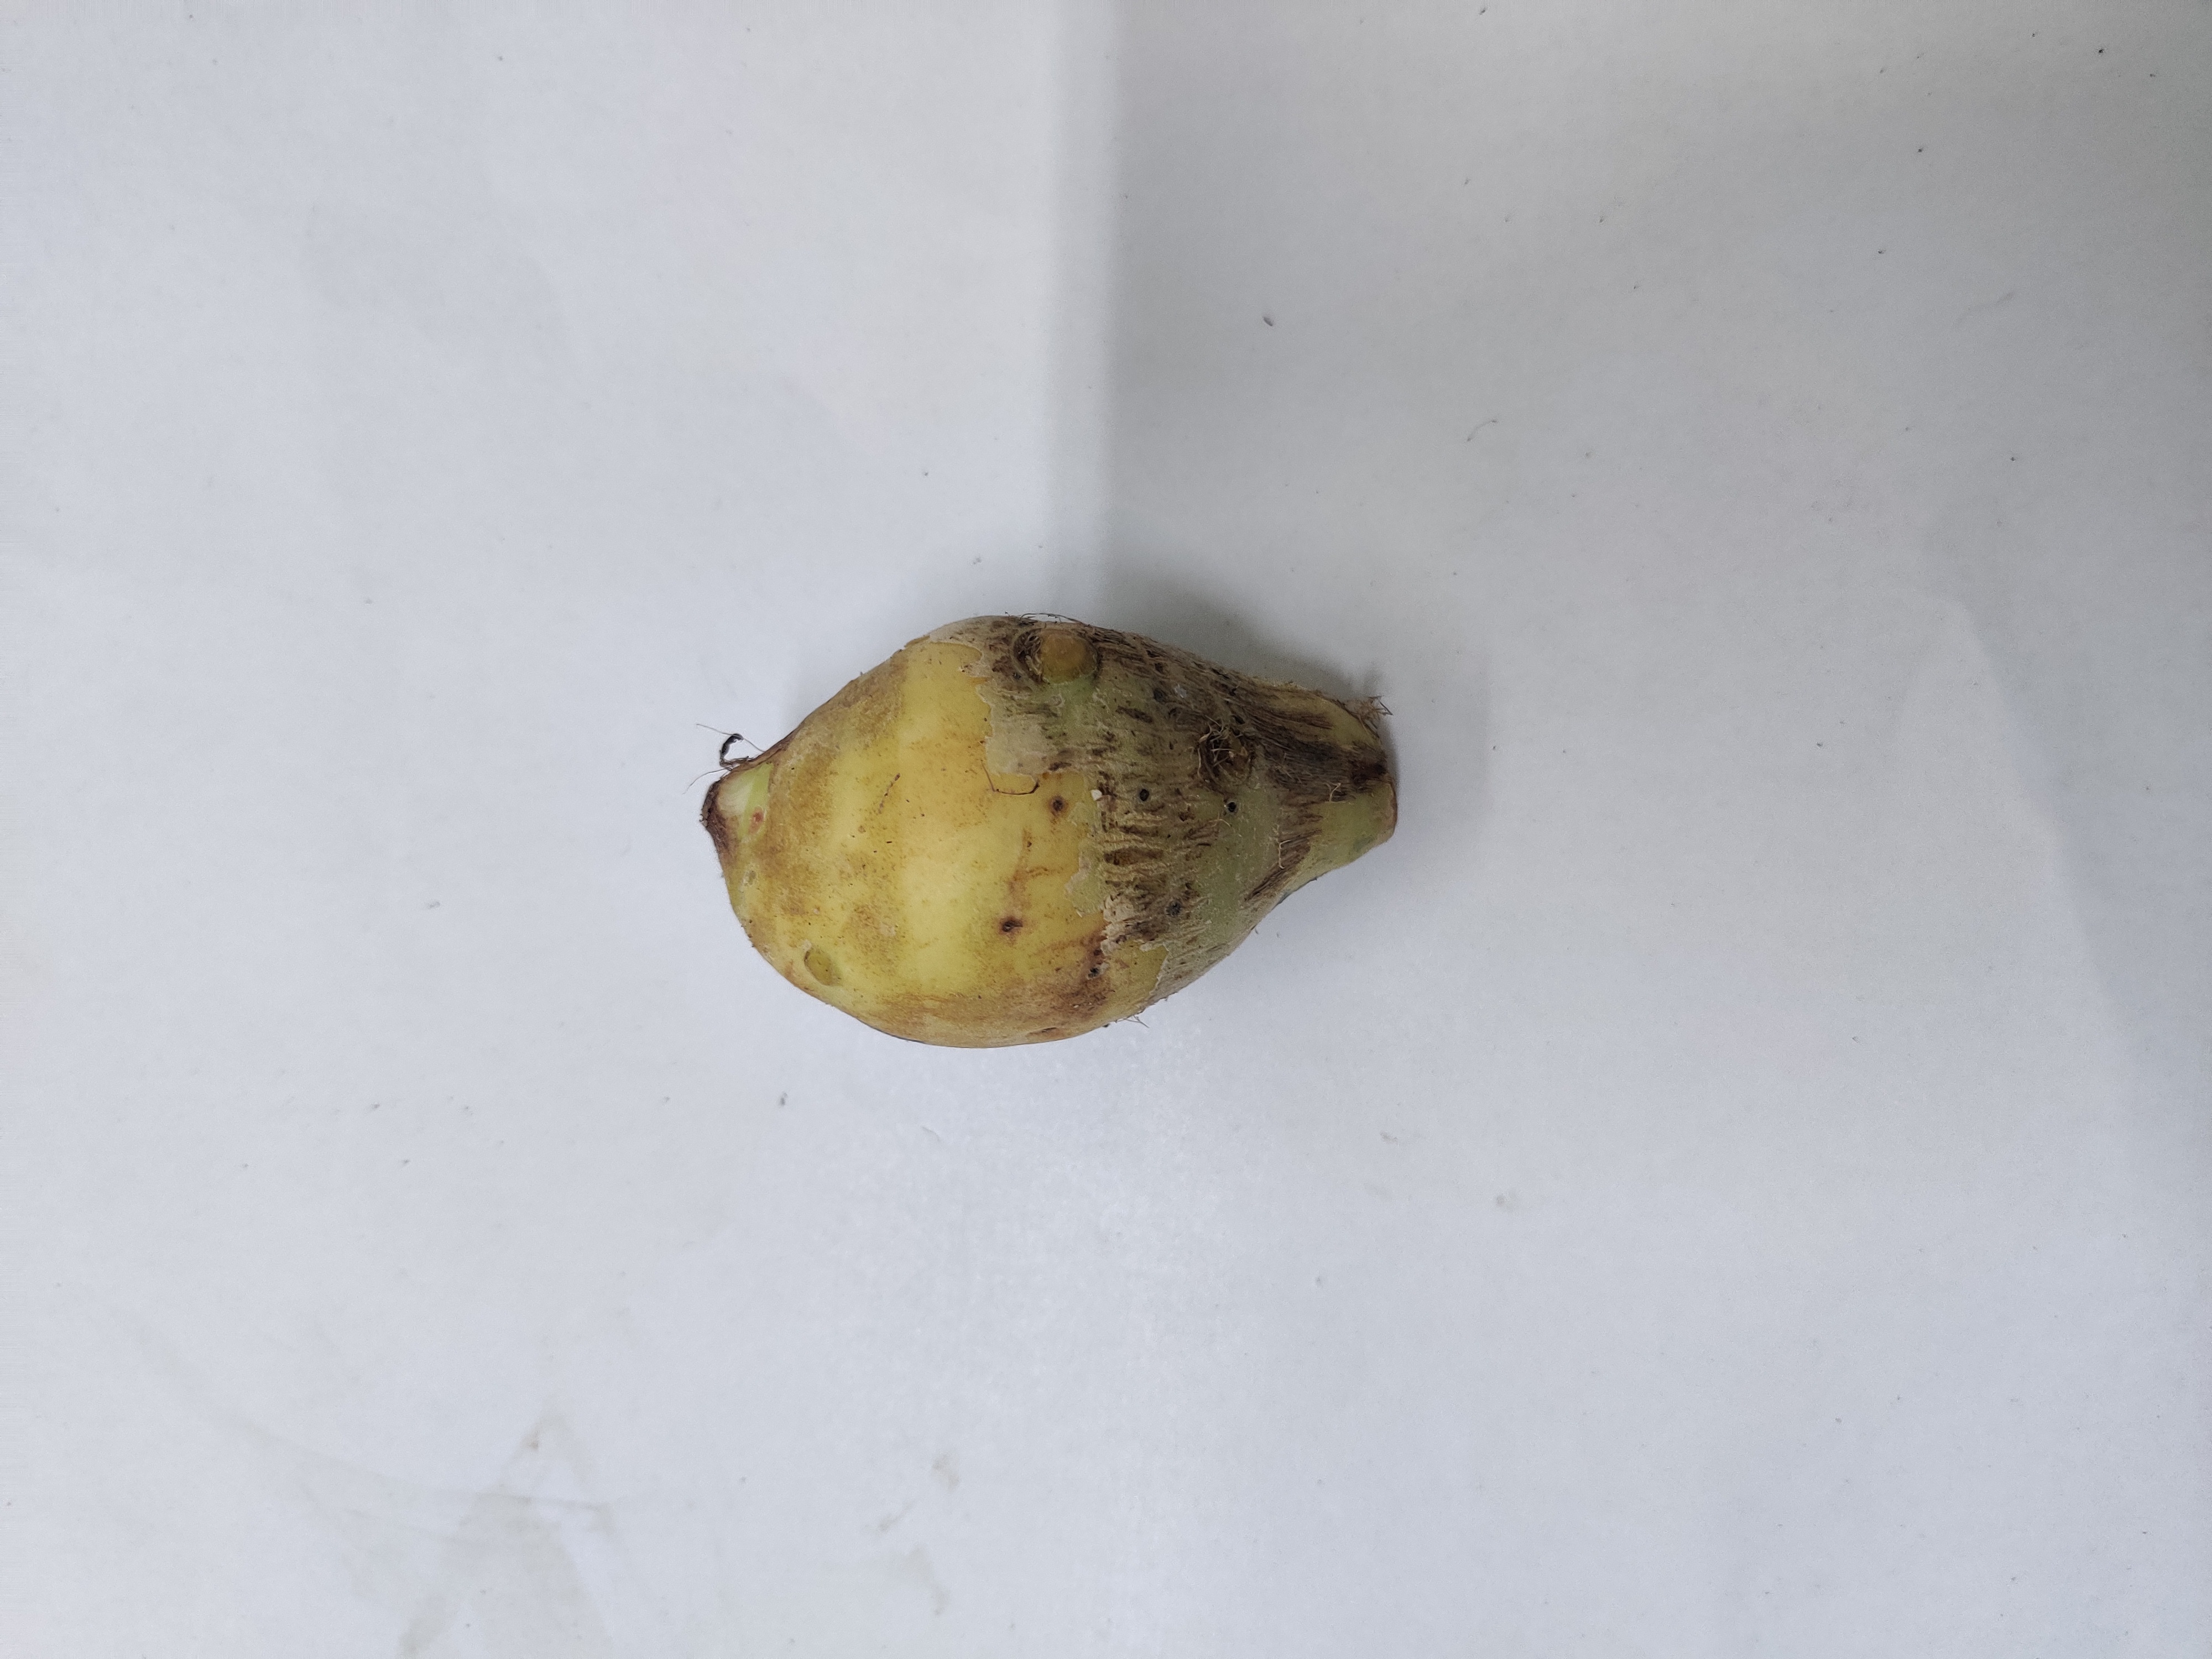
Crop: Taro root
Condition: Damaged